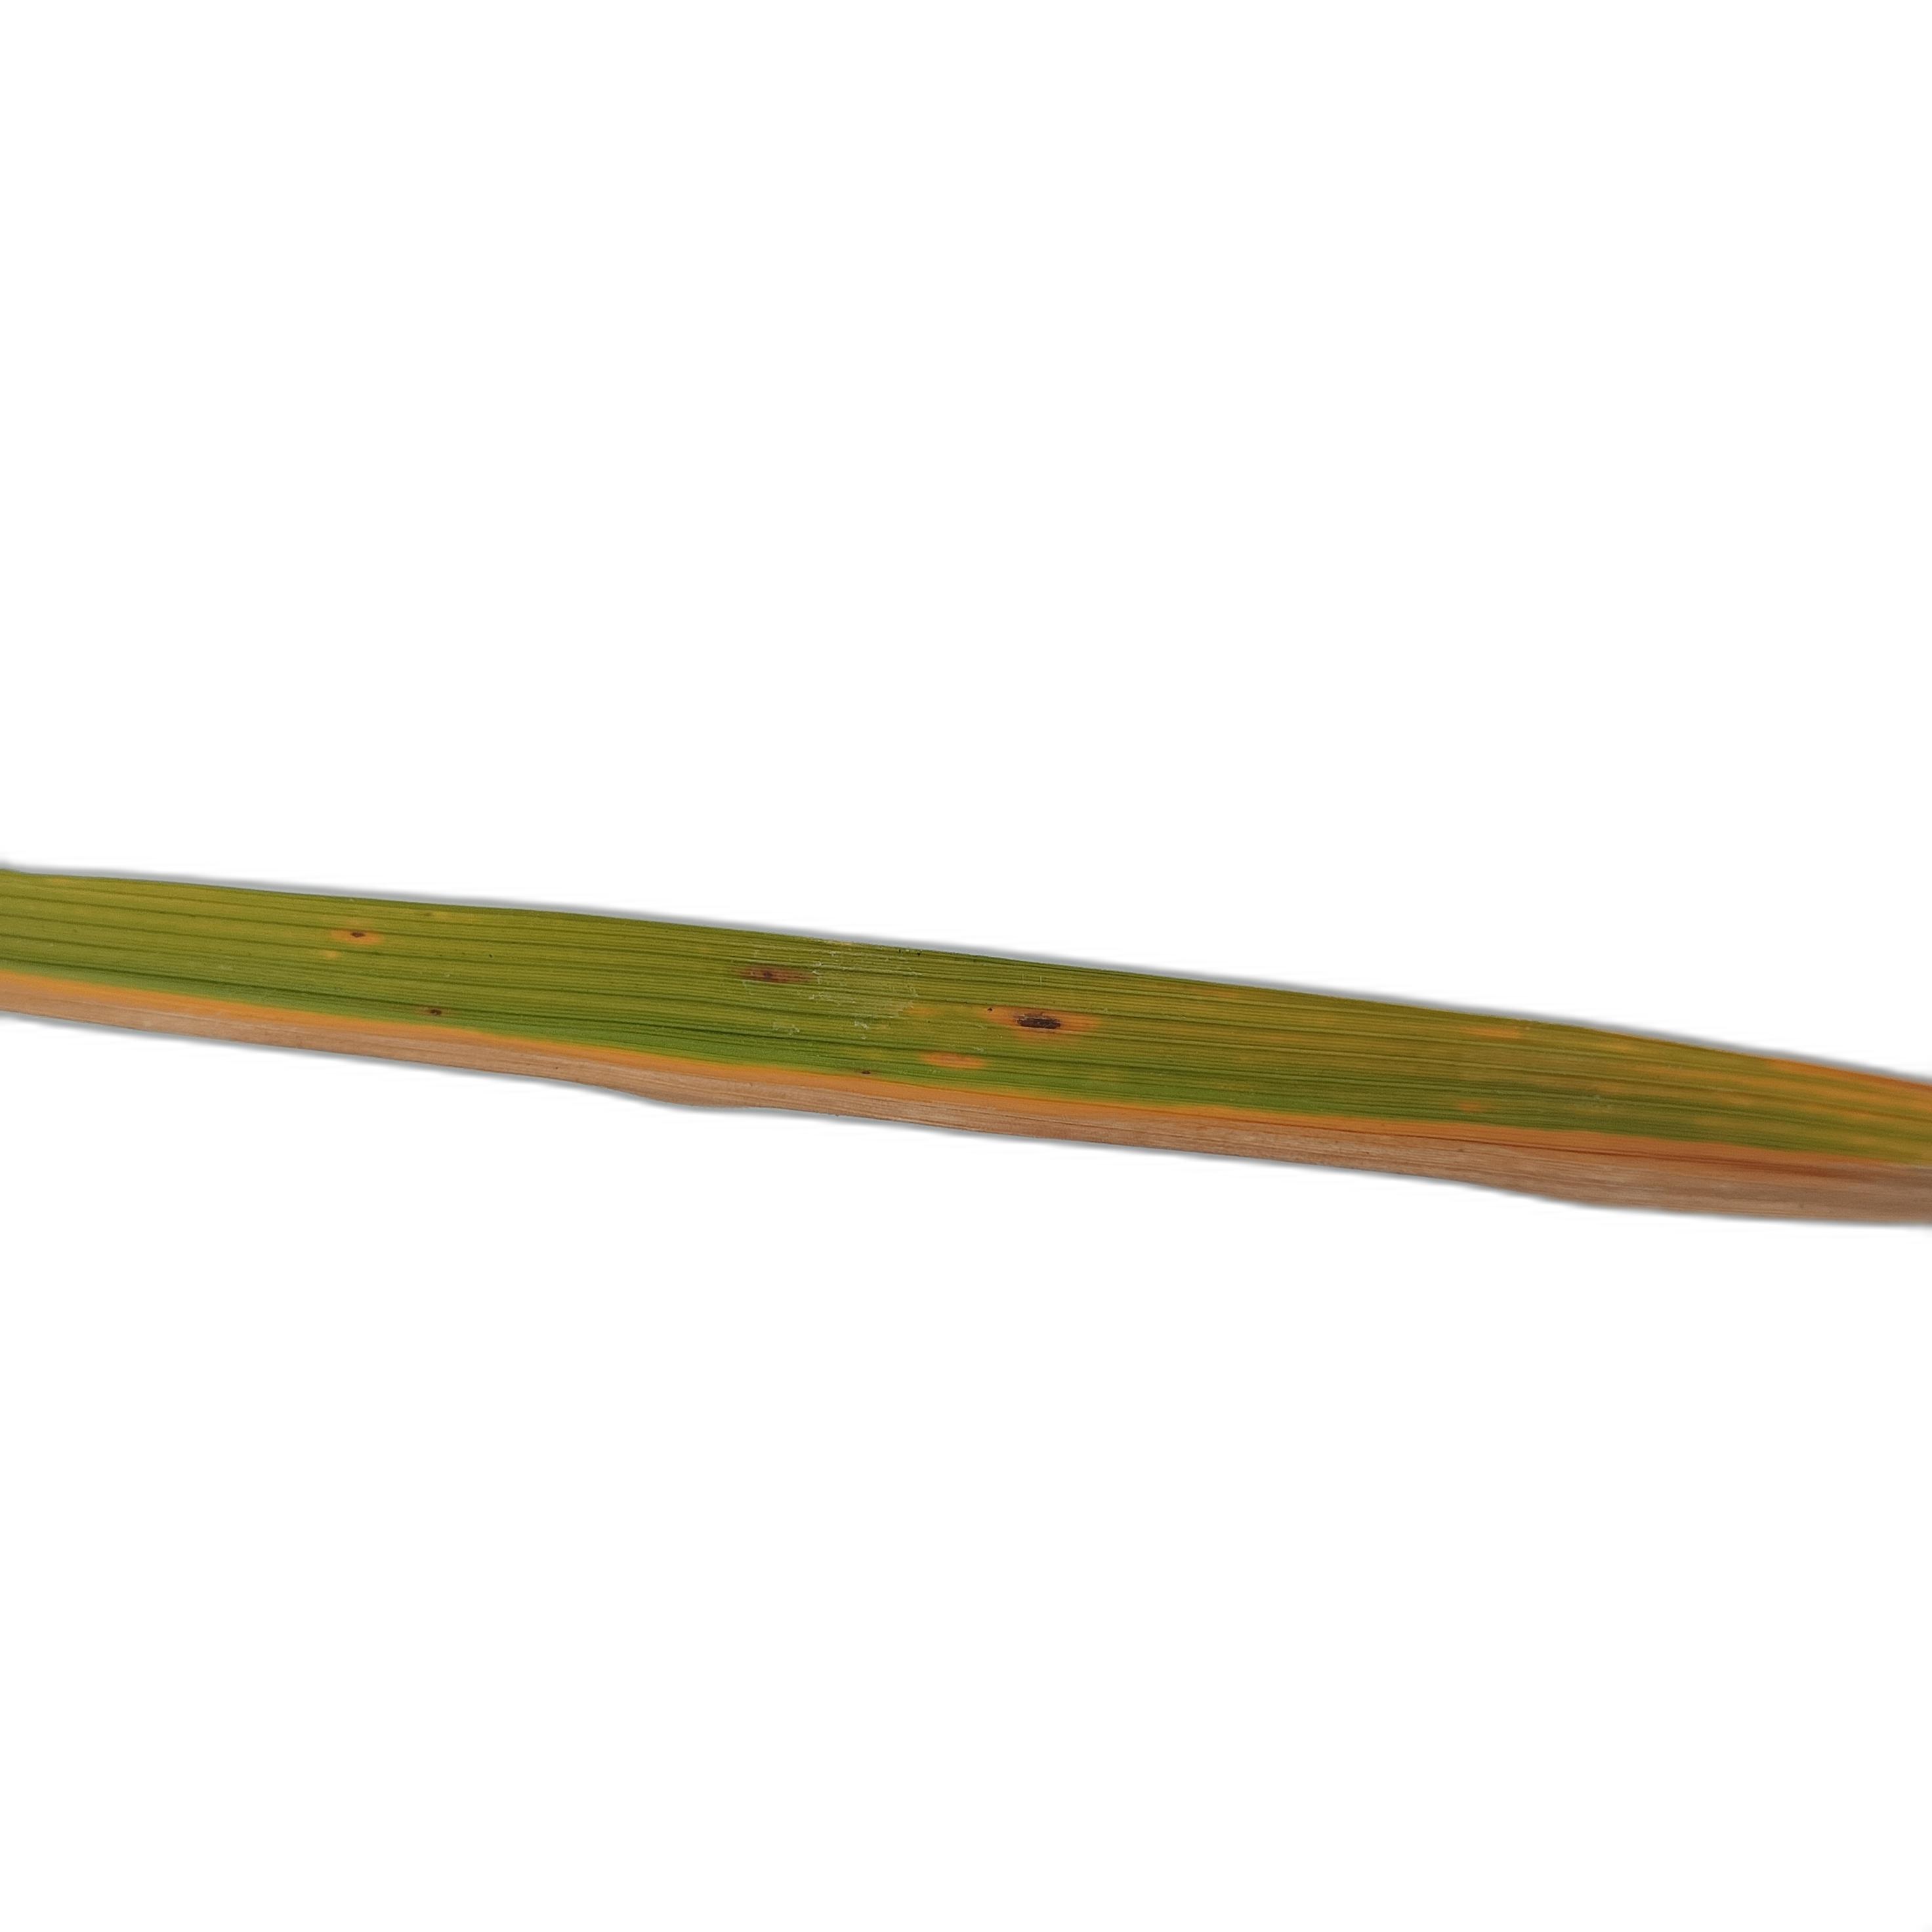
Label: Rice Tungro